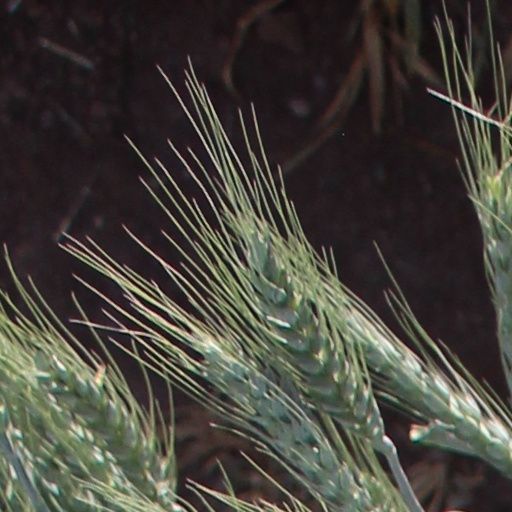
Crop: wheat